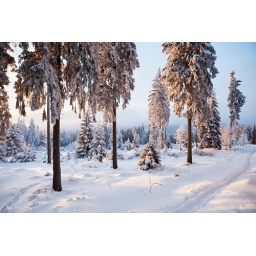
winter forest in Harz mountains